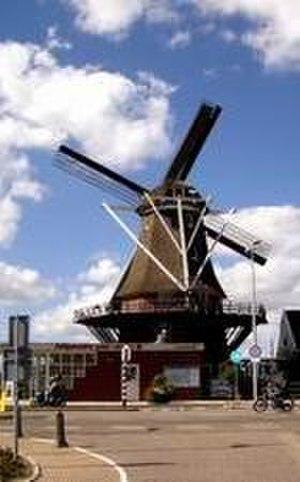
Arapoti est une ville brésilienne du centre-est de l'État du Paraná. Sa population était estimée à 27 362 habitants en 2014.